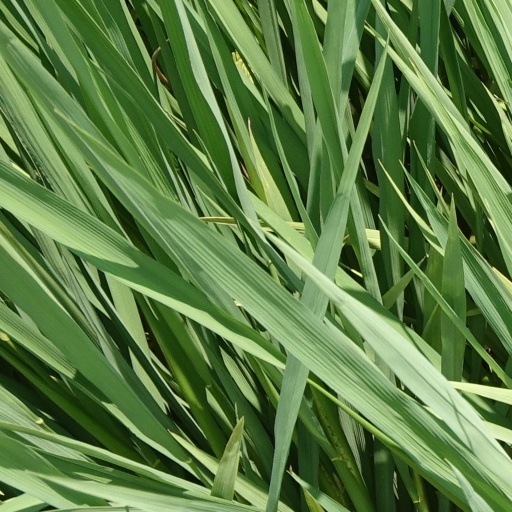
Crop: rice